LGBTQ marketing

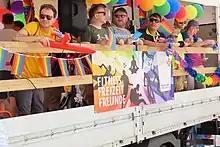
LGBTQ-pride symbols at a demonstration

LGBTQ marketing is the act of marketing to LGBTQ (lesbian, gay, bisexual, transgender, queer) customers, either with dedicated ads or general ads, or through sponsorships of LGBTQ organizations and events, or the targeted use of any other element of the marketing mix.